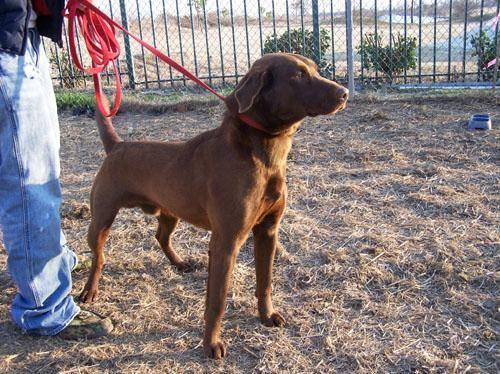
dog